History of the United States Marine Corps

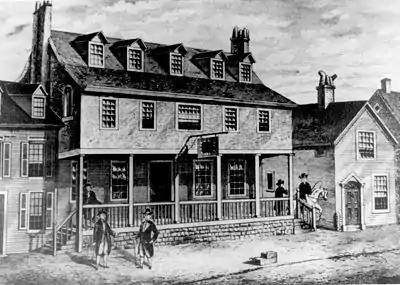
A sketch of Tun Tavern during the Revolutionary War

On 3 March 1776, the Continental Marines made their first amphibious landing in American history when they attempted an amphibious assault during the Battle of Nassau. However, they failed to achieve a surprise attack as Hopkins directed his captains to make an opposed landing of all his 234 of Marines, and some fifty seamen on the island of New Providence, to assault the British Fort Montagu hoping to seize supplies and provisions. The next day, they then marched to Fort Nassau to seize more shots, shells, and cannons. However, the failure of surprise the day before had warned the defenders and allowed the British governor to send off their stock of gunpowder in the night. One British merchantman ship escaped, leaving all but 24 barrels of gunpowder. The Continental Marines and sailors stripped the garrisons of cannon and ordnance supply before departing. The acquired matériel were essential to the supply armament of the Continental Army.